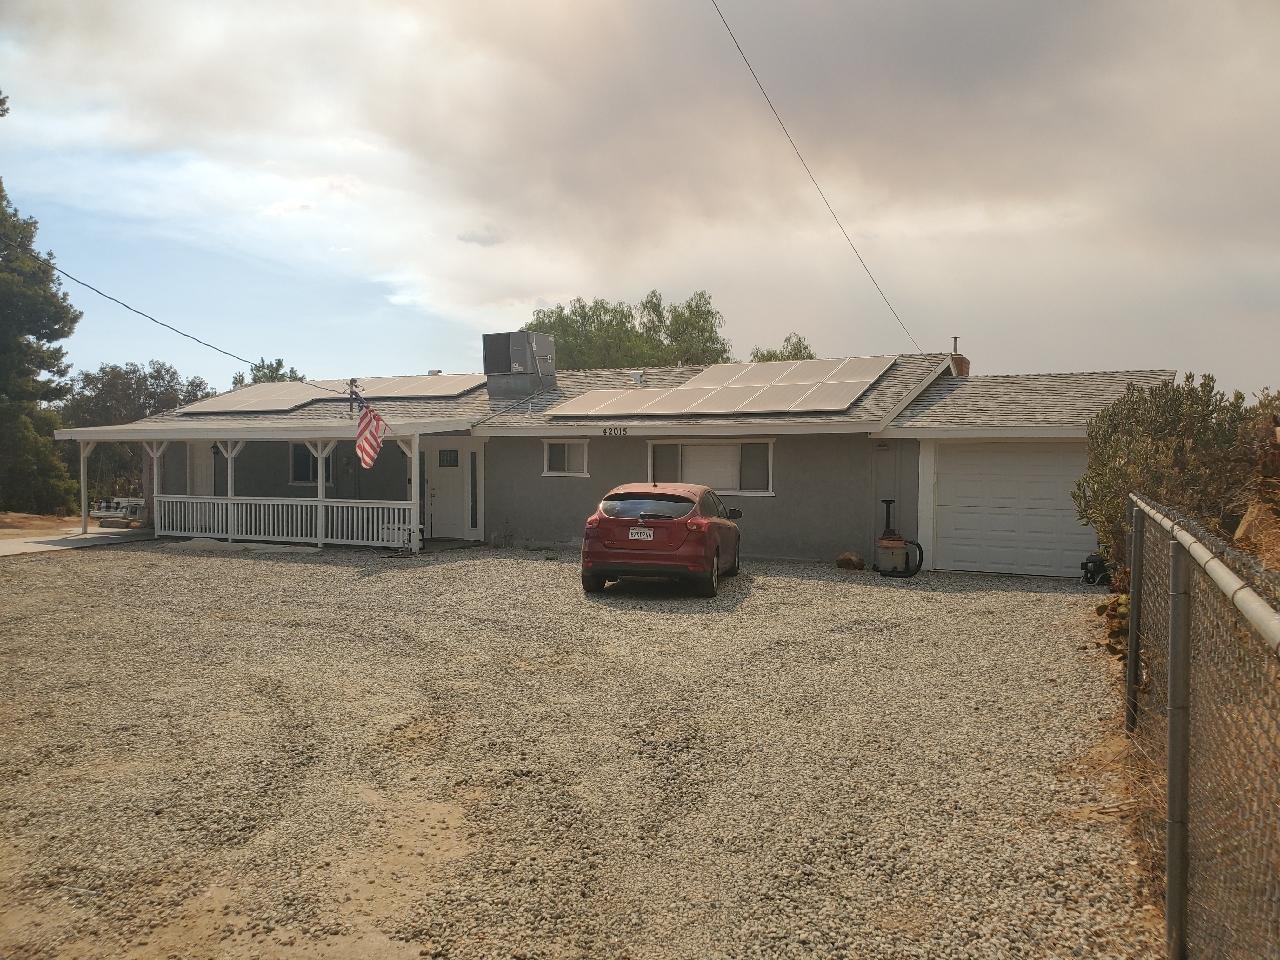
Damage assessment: no_damage